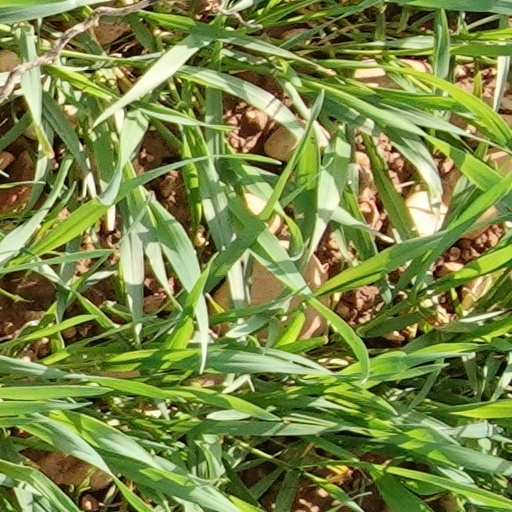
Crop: wheat